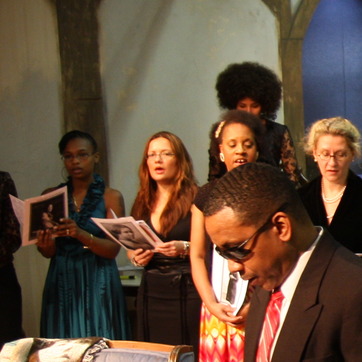
Material: hair